GB News

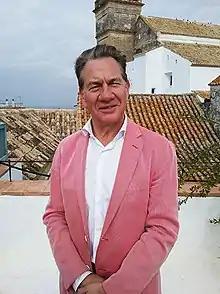
Michael Portillo hosts a show on politics, culture and the arts

In October, following the launch announcement of rival TalkTV, GB News introduced half-hourly news bulletins and "Sunday Express" editor Mick Booker joined as editorial director.